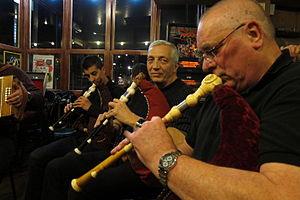
Trois joueurs de la cabrette during a session, Auvergne, Ftance, 2011